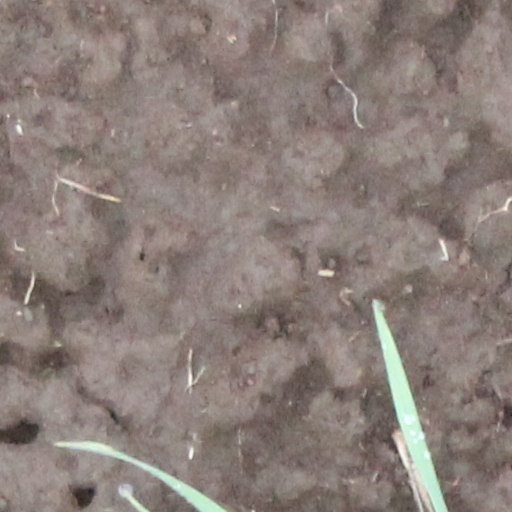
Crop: wheat